Henry Morris (education)

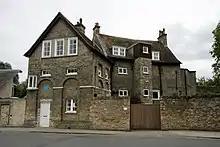
The Old Granary, Silver Street, Cambridge, Morris's home until 1946, where he is commemorated by a blue plaque

Until 1946, Morris lived at The Old Granary in Silver Street, Cambridge, where he was the tenant of Maud Darwin, daughter-in-law of the naturalist Charles Darwin. The building is now part of Darwin College and has a blue plaque commemorating Morris.